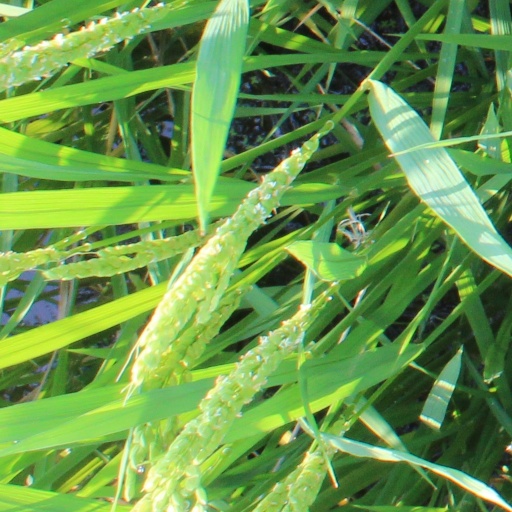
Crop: rice